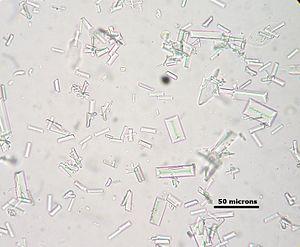
Cristaux de struvite dans l'urine d'un chien souffrant d'une infection de la vessie.
La struvite, ainsi nommée en l'honneur du minéralogiste et diplomate russe d'origine allemande Heinrich von Struve en 1845, est un minéral de la famille des phosphates hydratés, soit un phosphate double d'ammonium et de magnésium hexahydraté de formule chimique NH₄MgPO₄ • 6 H₂O. Elle cristallise dans le système orthorhombique et ses cristaux, incolores, blancs à jaunâtres ou brun clair, sont en forme de pyramides ou de lamelles.